Miss Grand International 2018

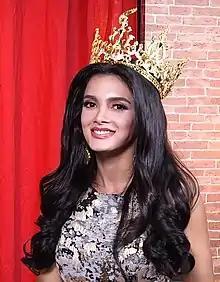
Clara Sosa

Miss Grand International 2018 was the sixth Miss Grand International pageant, held at the One Entertainment Park in Yangon, Myanmar, on October 25, 2018.